Inspector Balram

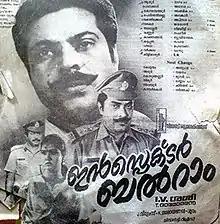
Promotional Poster

Inspector Balram is a 1991 Malayalam film directed by I. V. Sasi, scripted by T. Damodaran, and starring Mammootty. It is a sequel to the 1986 film "Aavanazhi" and was followed by a sequel, "Balram vs. Taradas", in 2006.